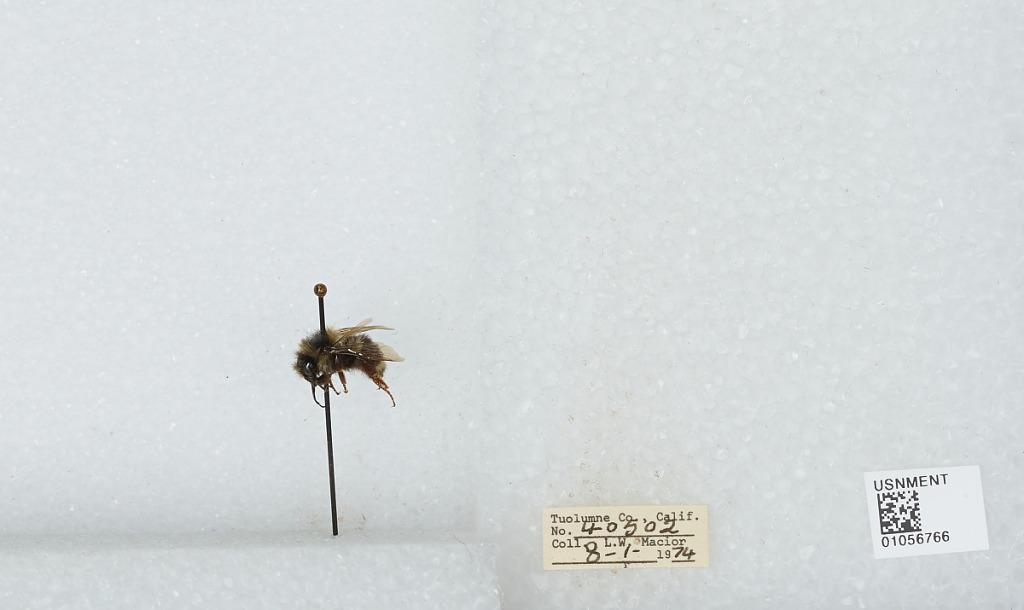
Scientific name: Bombus bifarius nearcticus
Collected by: L. Macior
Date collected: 1974-8-1
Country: United States
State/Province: California
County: Tuolumne
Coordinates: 38.02, -119.93